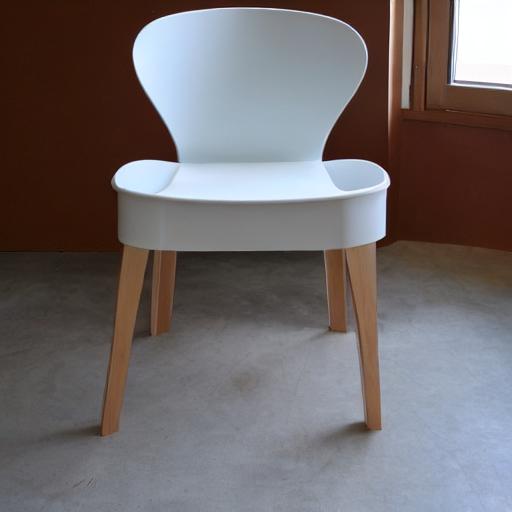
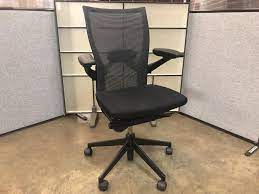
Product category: items_chair
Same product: no